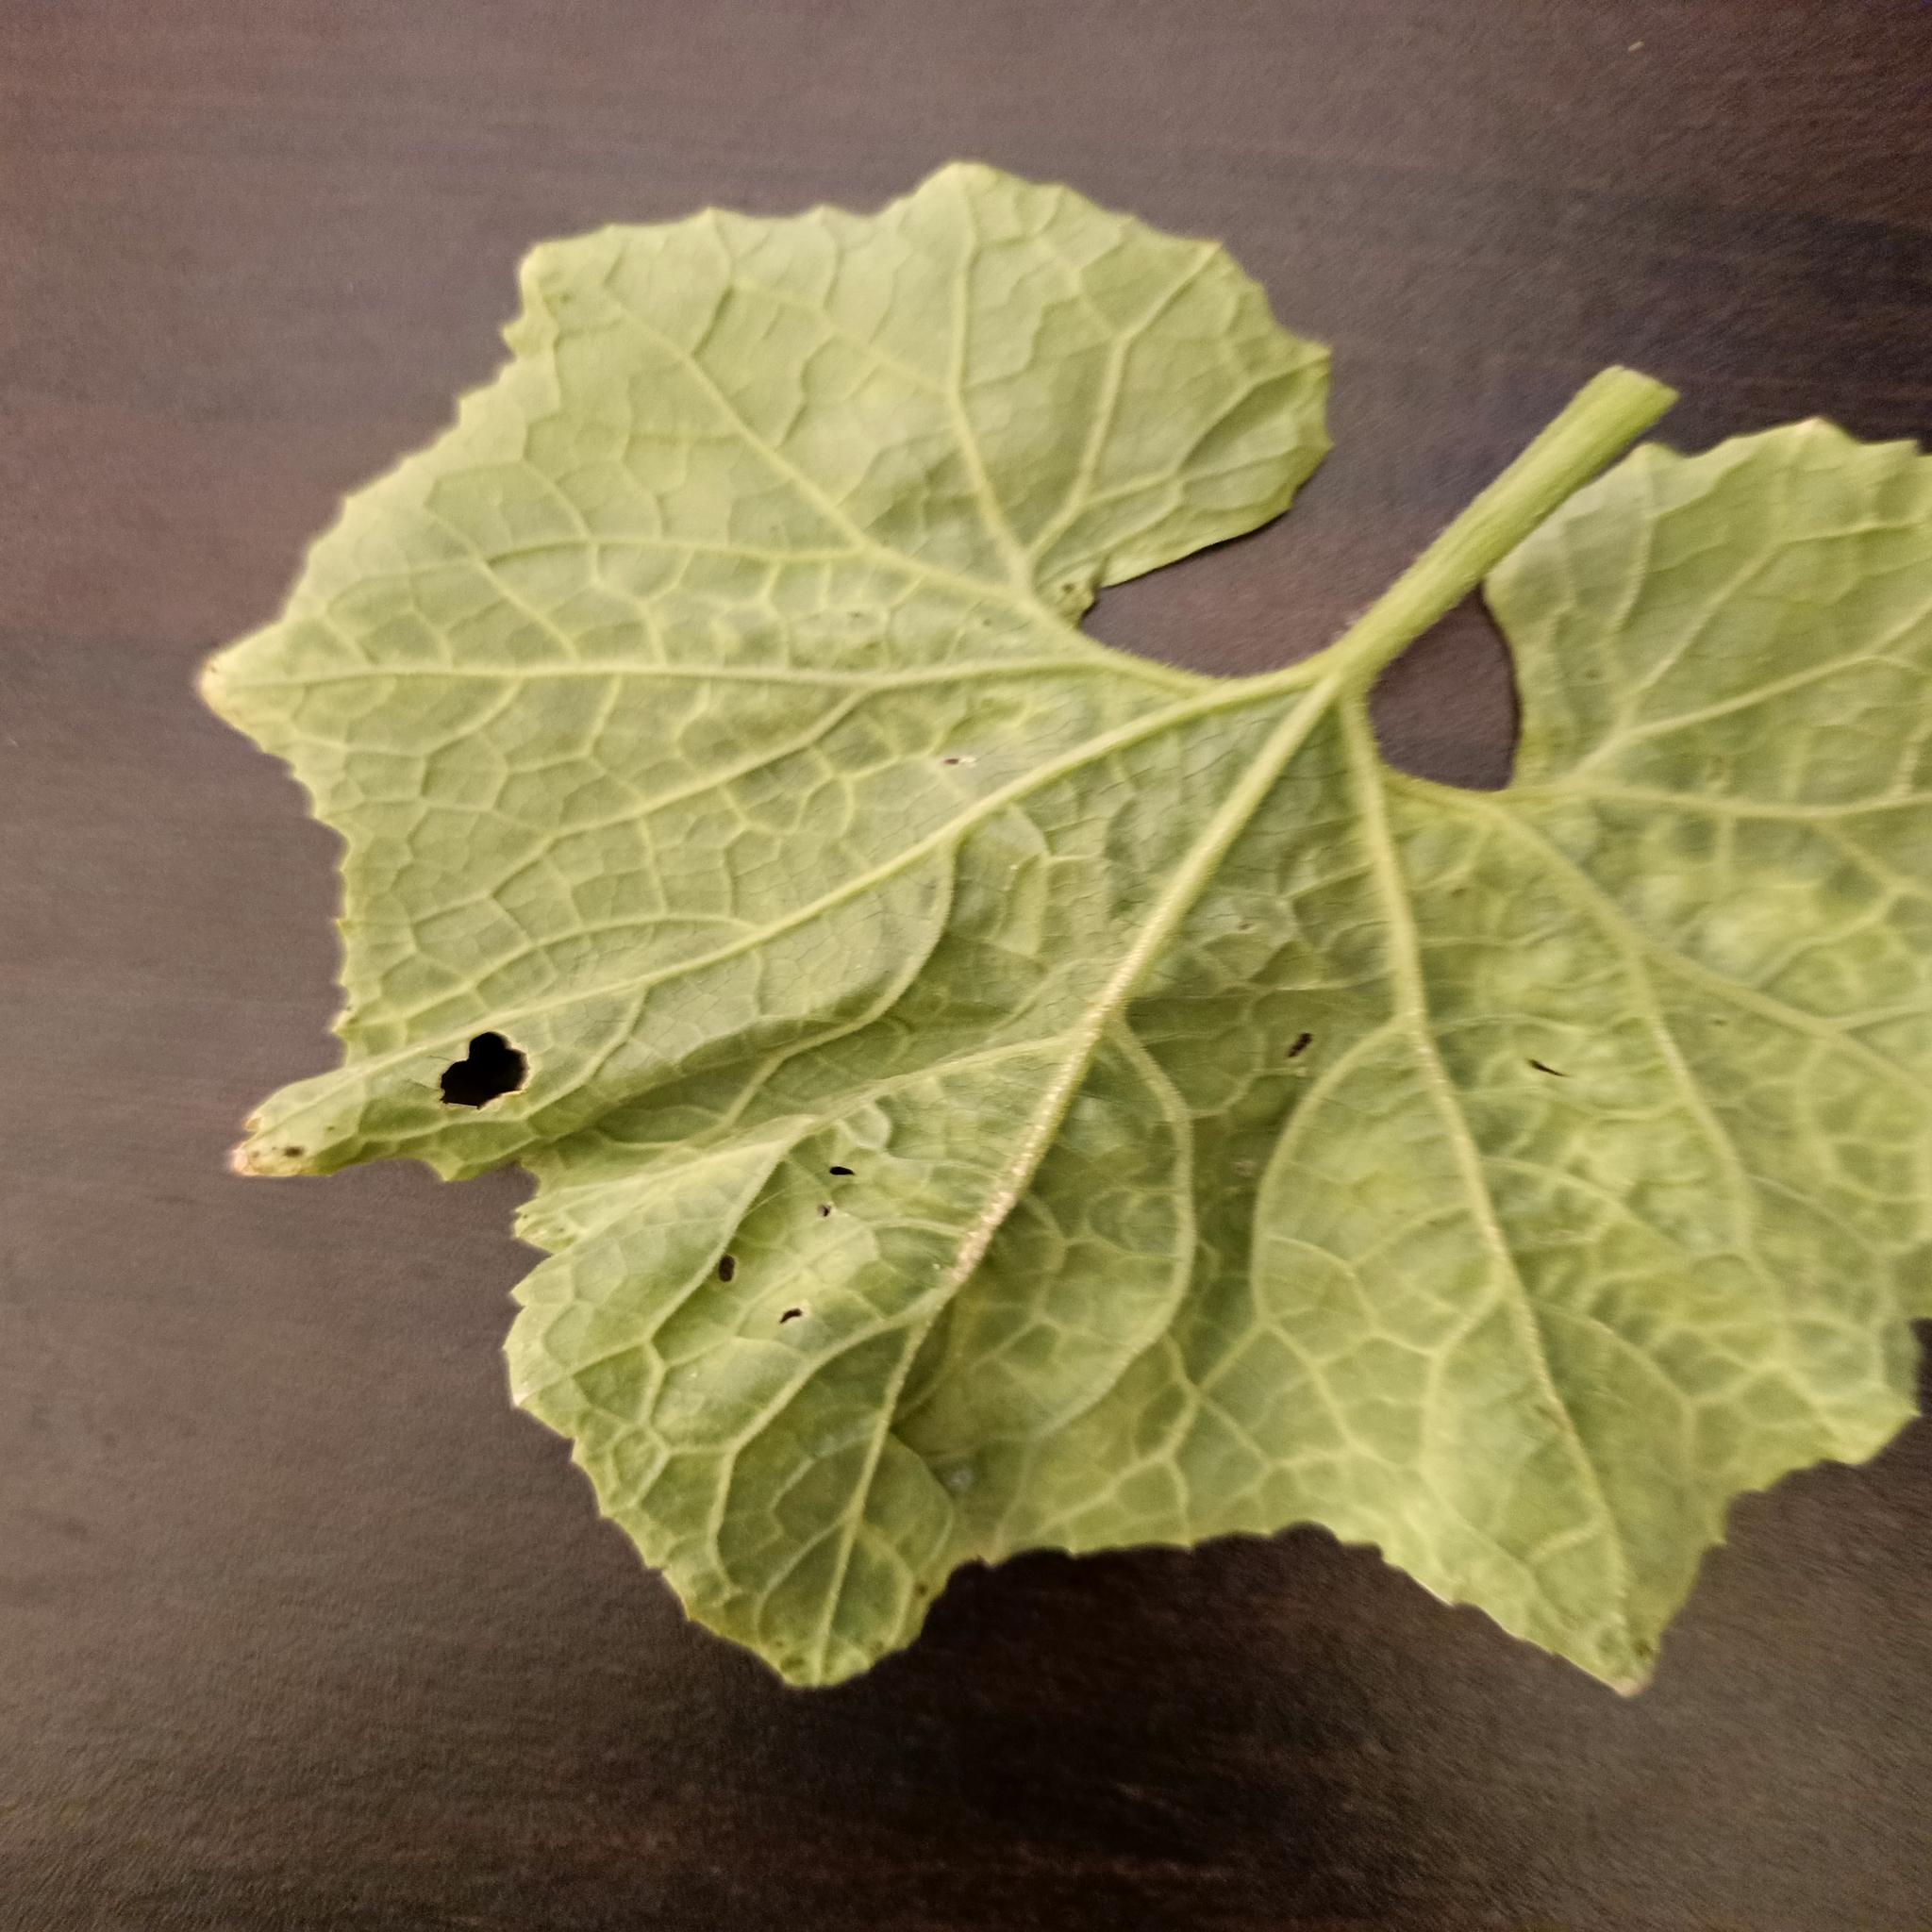
Label: Downy mildew